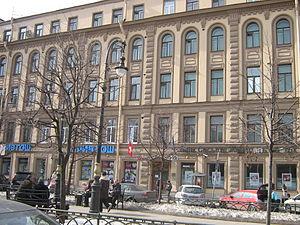
Consulat Général de Suisse et Consulat général de Grèce à Saint-Pétersbourg Italiano: Consolato generale di Svizzera e Consolato Generale di Grecia a St. Petersburg
Cette liste comprend les représentations diplomatiques de la Grèce, à l'exclusion des consulats honoraires. La Grèce a une présence diplomatique mondiale étendue.
Ceci est une liste des représentations diplomatiques en Russie. En tant que plus grand pays du monde, membre permanent du Conseil de sécurité des Nations Unies, puissance régionale en Europe et en Asie et principal État successeur de l'Union soviétique, la Fédération de Russie accueille une importante communauté diplomatique dans sa capitale, Moscou. Moscou abrite 148 ambassades, de nombreux pays ont également des consulats généraux et des consulats dans tout le pays.